Sivakumarin Sabadham

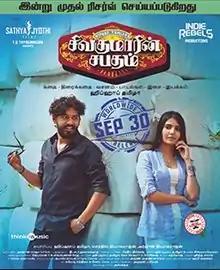
Poster

Sivakumarin Sabadham is a 2021 Indian Tamil-language musical comedy drama film written and directed by Hiphop Tamizha who co-produced the film with Sathya Jyothi Films in the banner Indie Rebels. Adhi also stars as the lead alongside Prankster Rahul in his debut and Madhuri Jain. The film was released on 30 September 2021 to mixed reviews and did average collections.